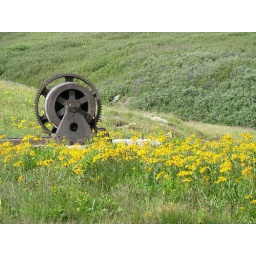
A field of flowers near Silverton, CO